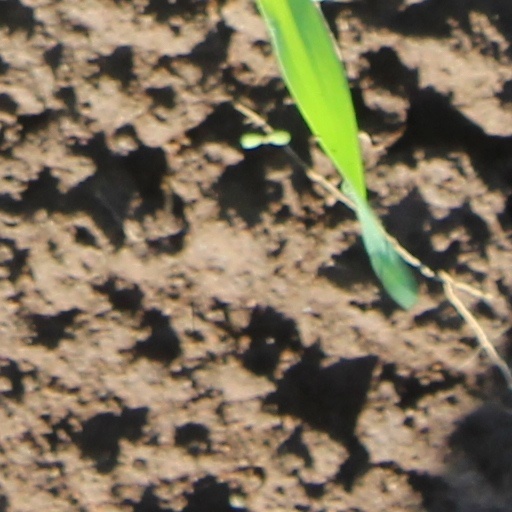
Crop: wheat